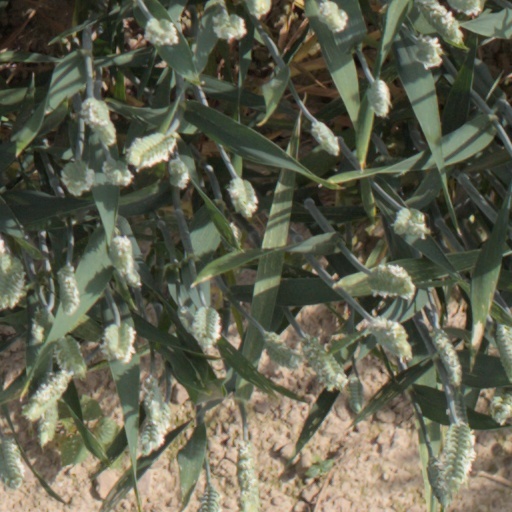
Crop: wheat